Kurt Schiffler

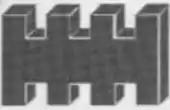
building block with cogs invented by Schiffler

In 1925 he founded his own company called Dusyma, which produced educational toys and musical instrument made of wood. The instruments that Dusyma produced comprised an improved version of the Stoessel lute and the Mandolute. In 1937 Schiffler invented a special building block with cogs as a basic element for construction kits of wood pieces allowing to construct various toy buildings and structures. Dusyma produced not only toys but also children's furniture and other supplies needed in kindergartens. Many of the educational toys Dusyma produced were inspired by the Froebel gifts. Schiffler collaborated with Erika Hoffman, a professor of pedagogics and expert on Friedrich Froebel, and the Kindergarten teacher Christine Uhl, who designed one of the construction kits produced by Dusyma.